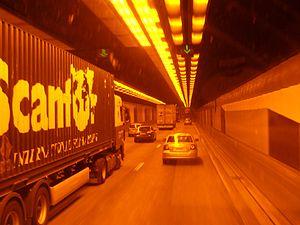
Le Tunnel Kennedy est un important tunnel sous l'Escaut au sud d'Anvers. Il fut ouvert à la circulation le 31 mai 1969. Il porte le nom de John Fitzgerald Kennedy, 35ᵉ président des États-Unis.